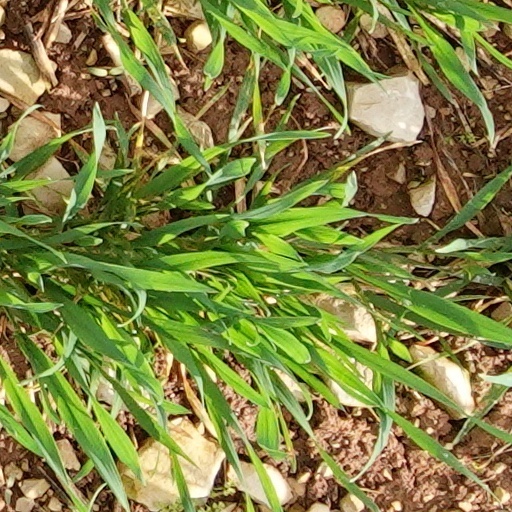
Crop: wheat